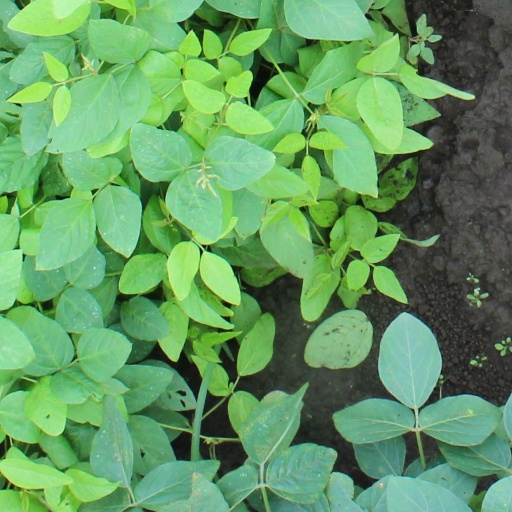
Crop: soybean